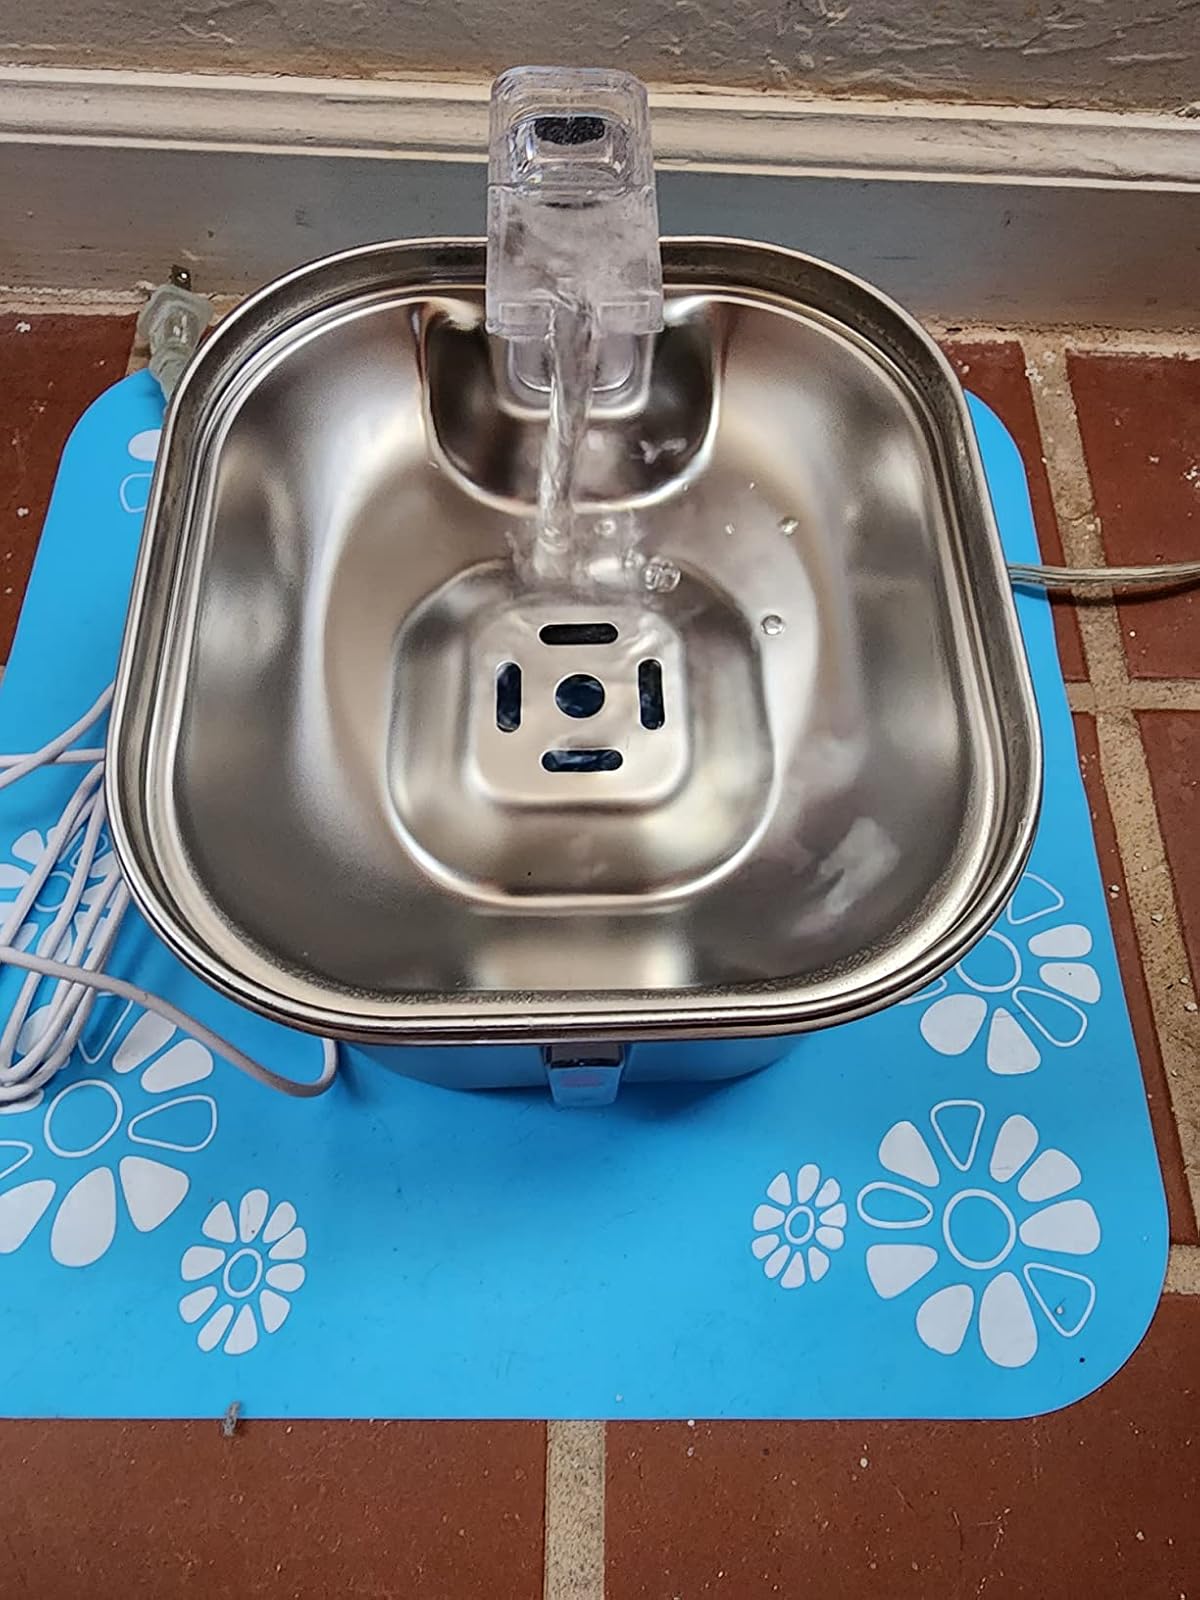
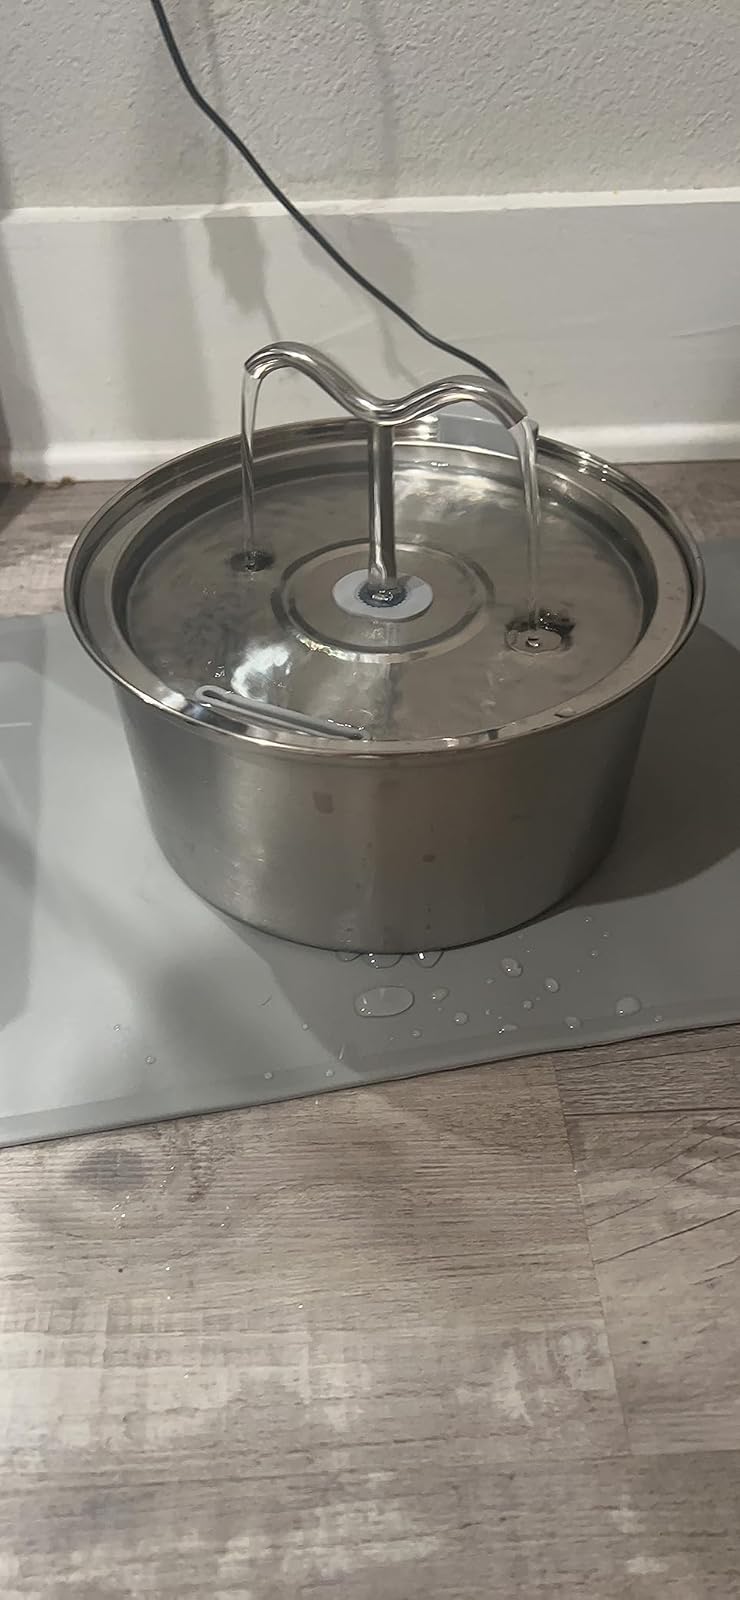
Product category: items_bowl
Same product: no